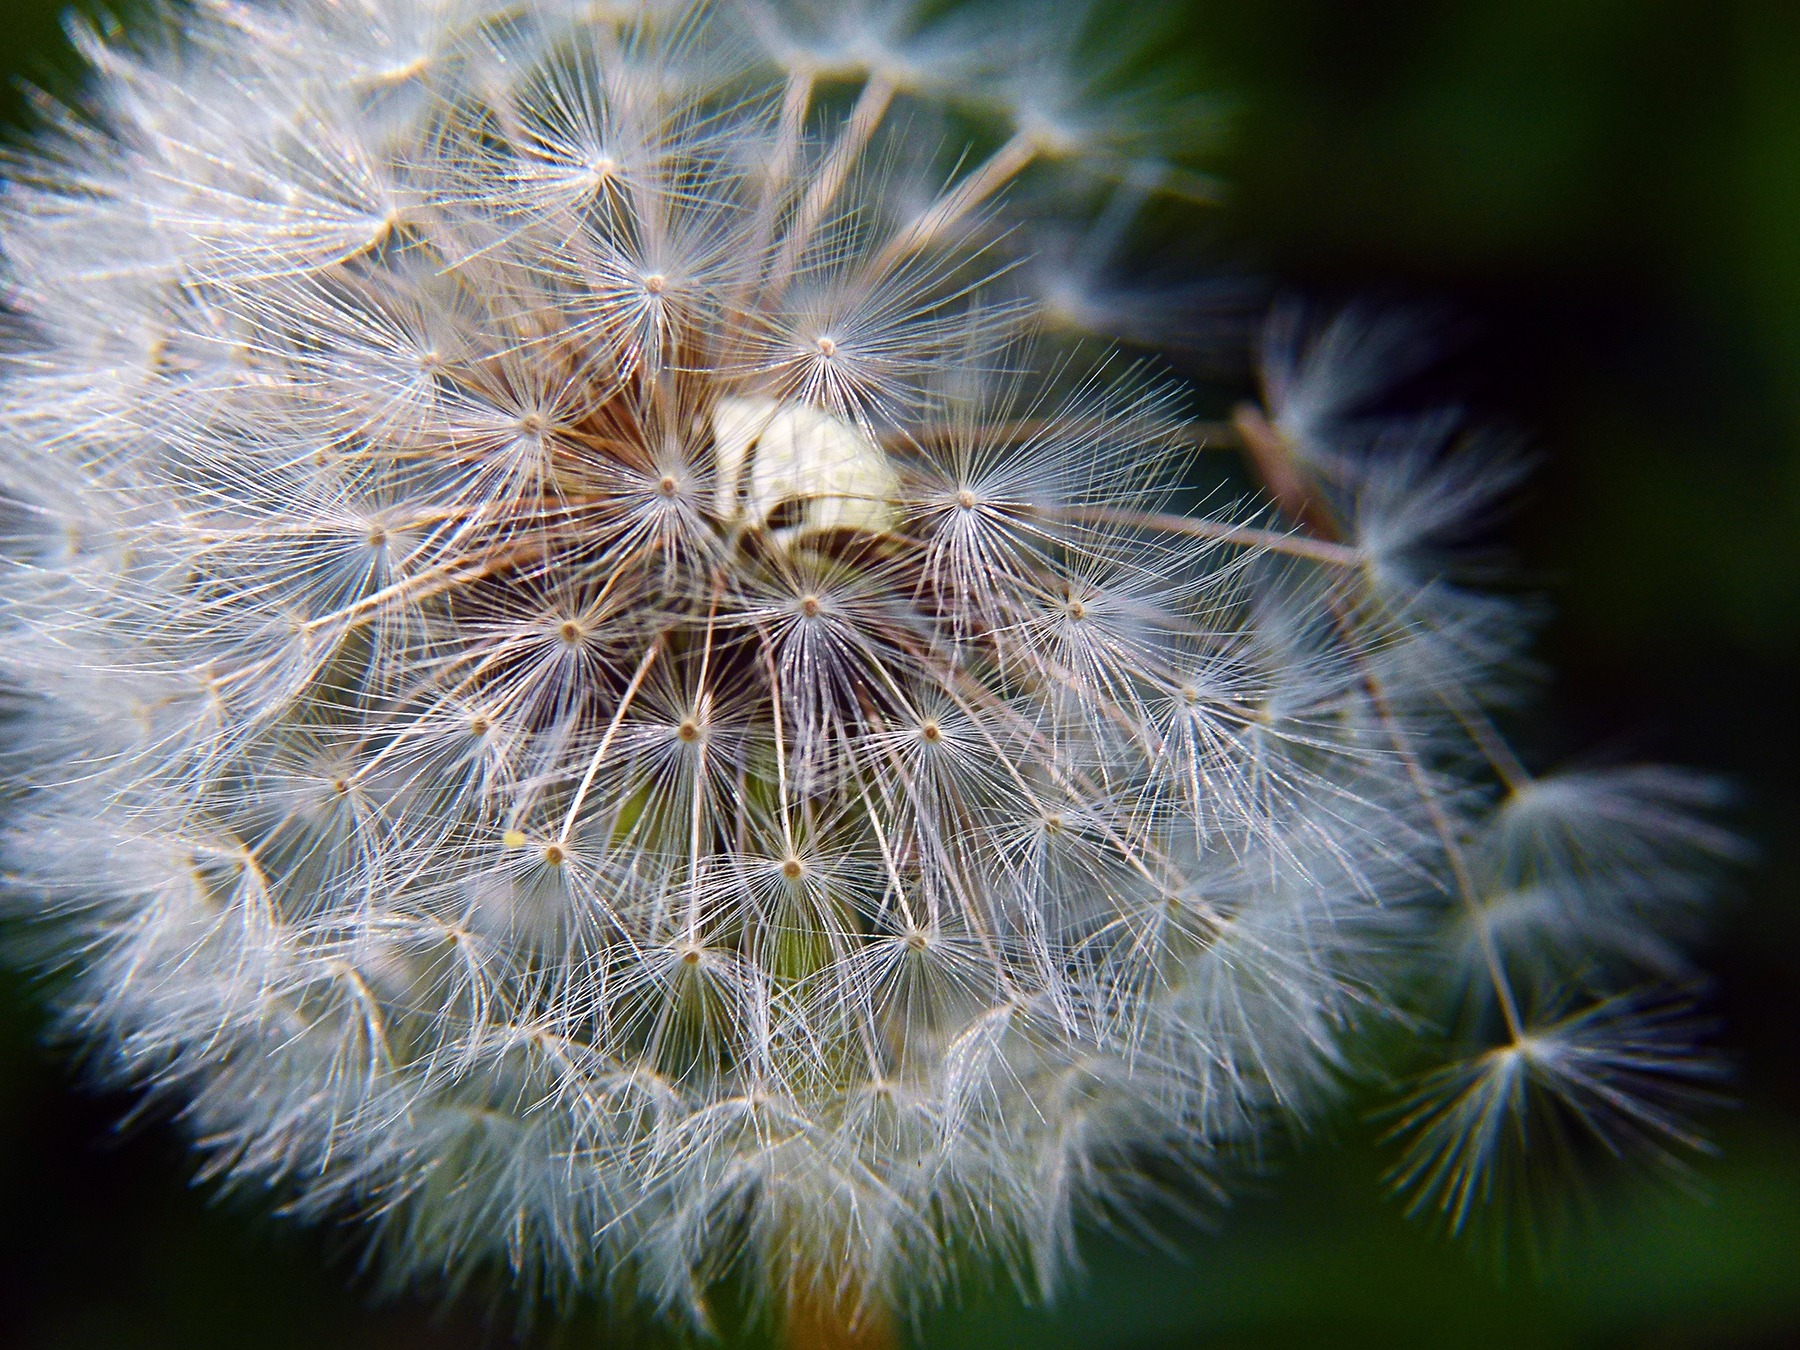
nature, grass, plant, photography, dandelion, fruit, flower, ripe, macro, botany, flora, fauna, wild flower, close up, wild plant, thistle, filigree, macro photography, flowering plant, daisy family, plant stem, land plant, thorns spines and prickles